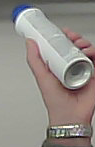
Product: dove_spray